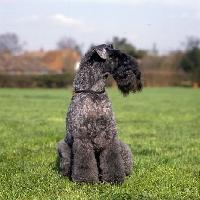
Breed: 229-n000087-Kerry_blue_terrier